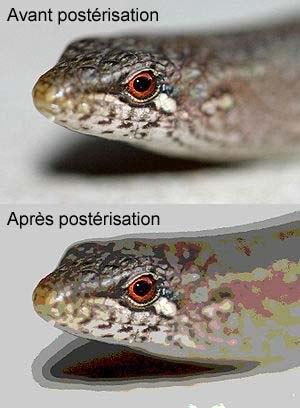
Exemple de photo au format JPEG (profondeur des couleurs 24 bits, affichage 16,7 millions de couleurs) affichée avant postérisation, puis convertie au format GIF (profondeur des couleurs 24 bits, affichage de 256 couleurs)
La postérisation apparaît lorsque, dans une image, une gradation continue est remplacée par un nombre plus réduit de couleurs. Cela donne lieu à des coupures abruptes de couleurs, comme sur un vieux poster.